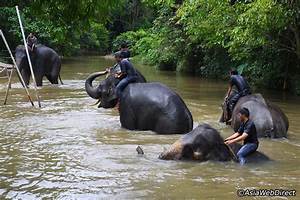
Label: elefante